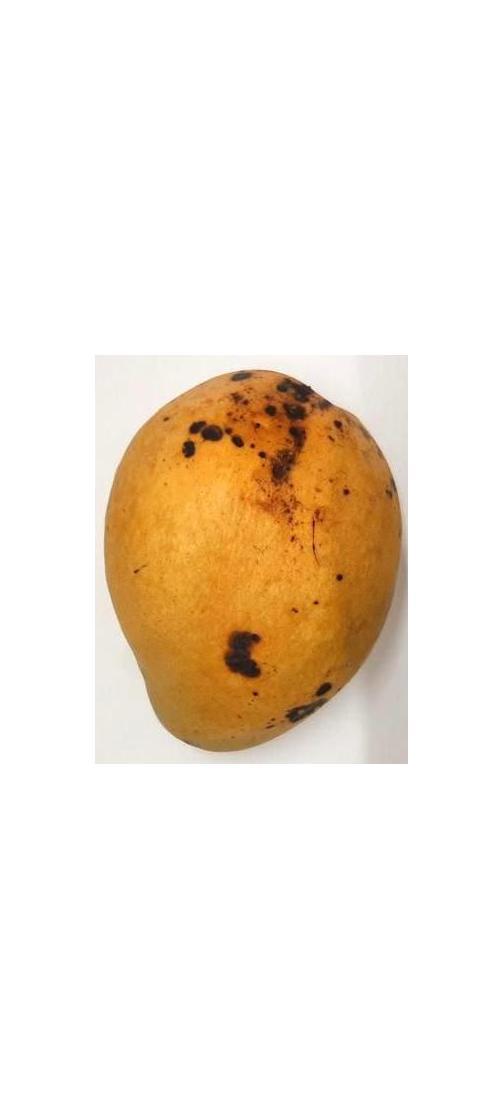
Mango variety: Bari-11